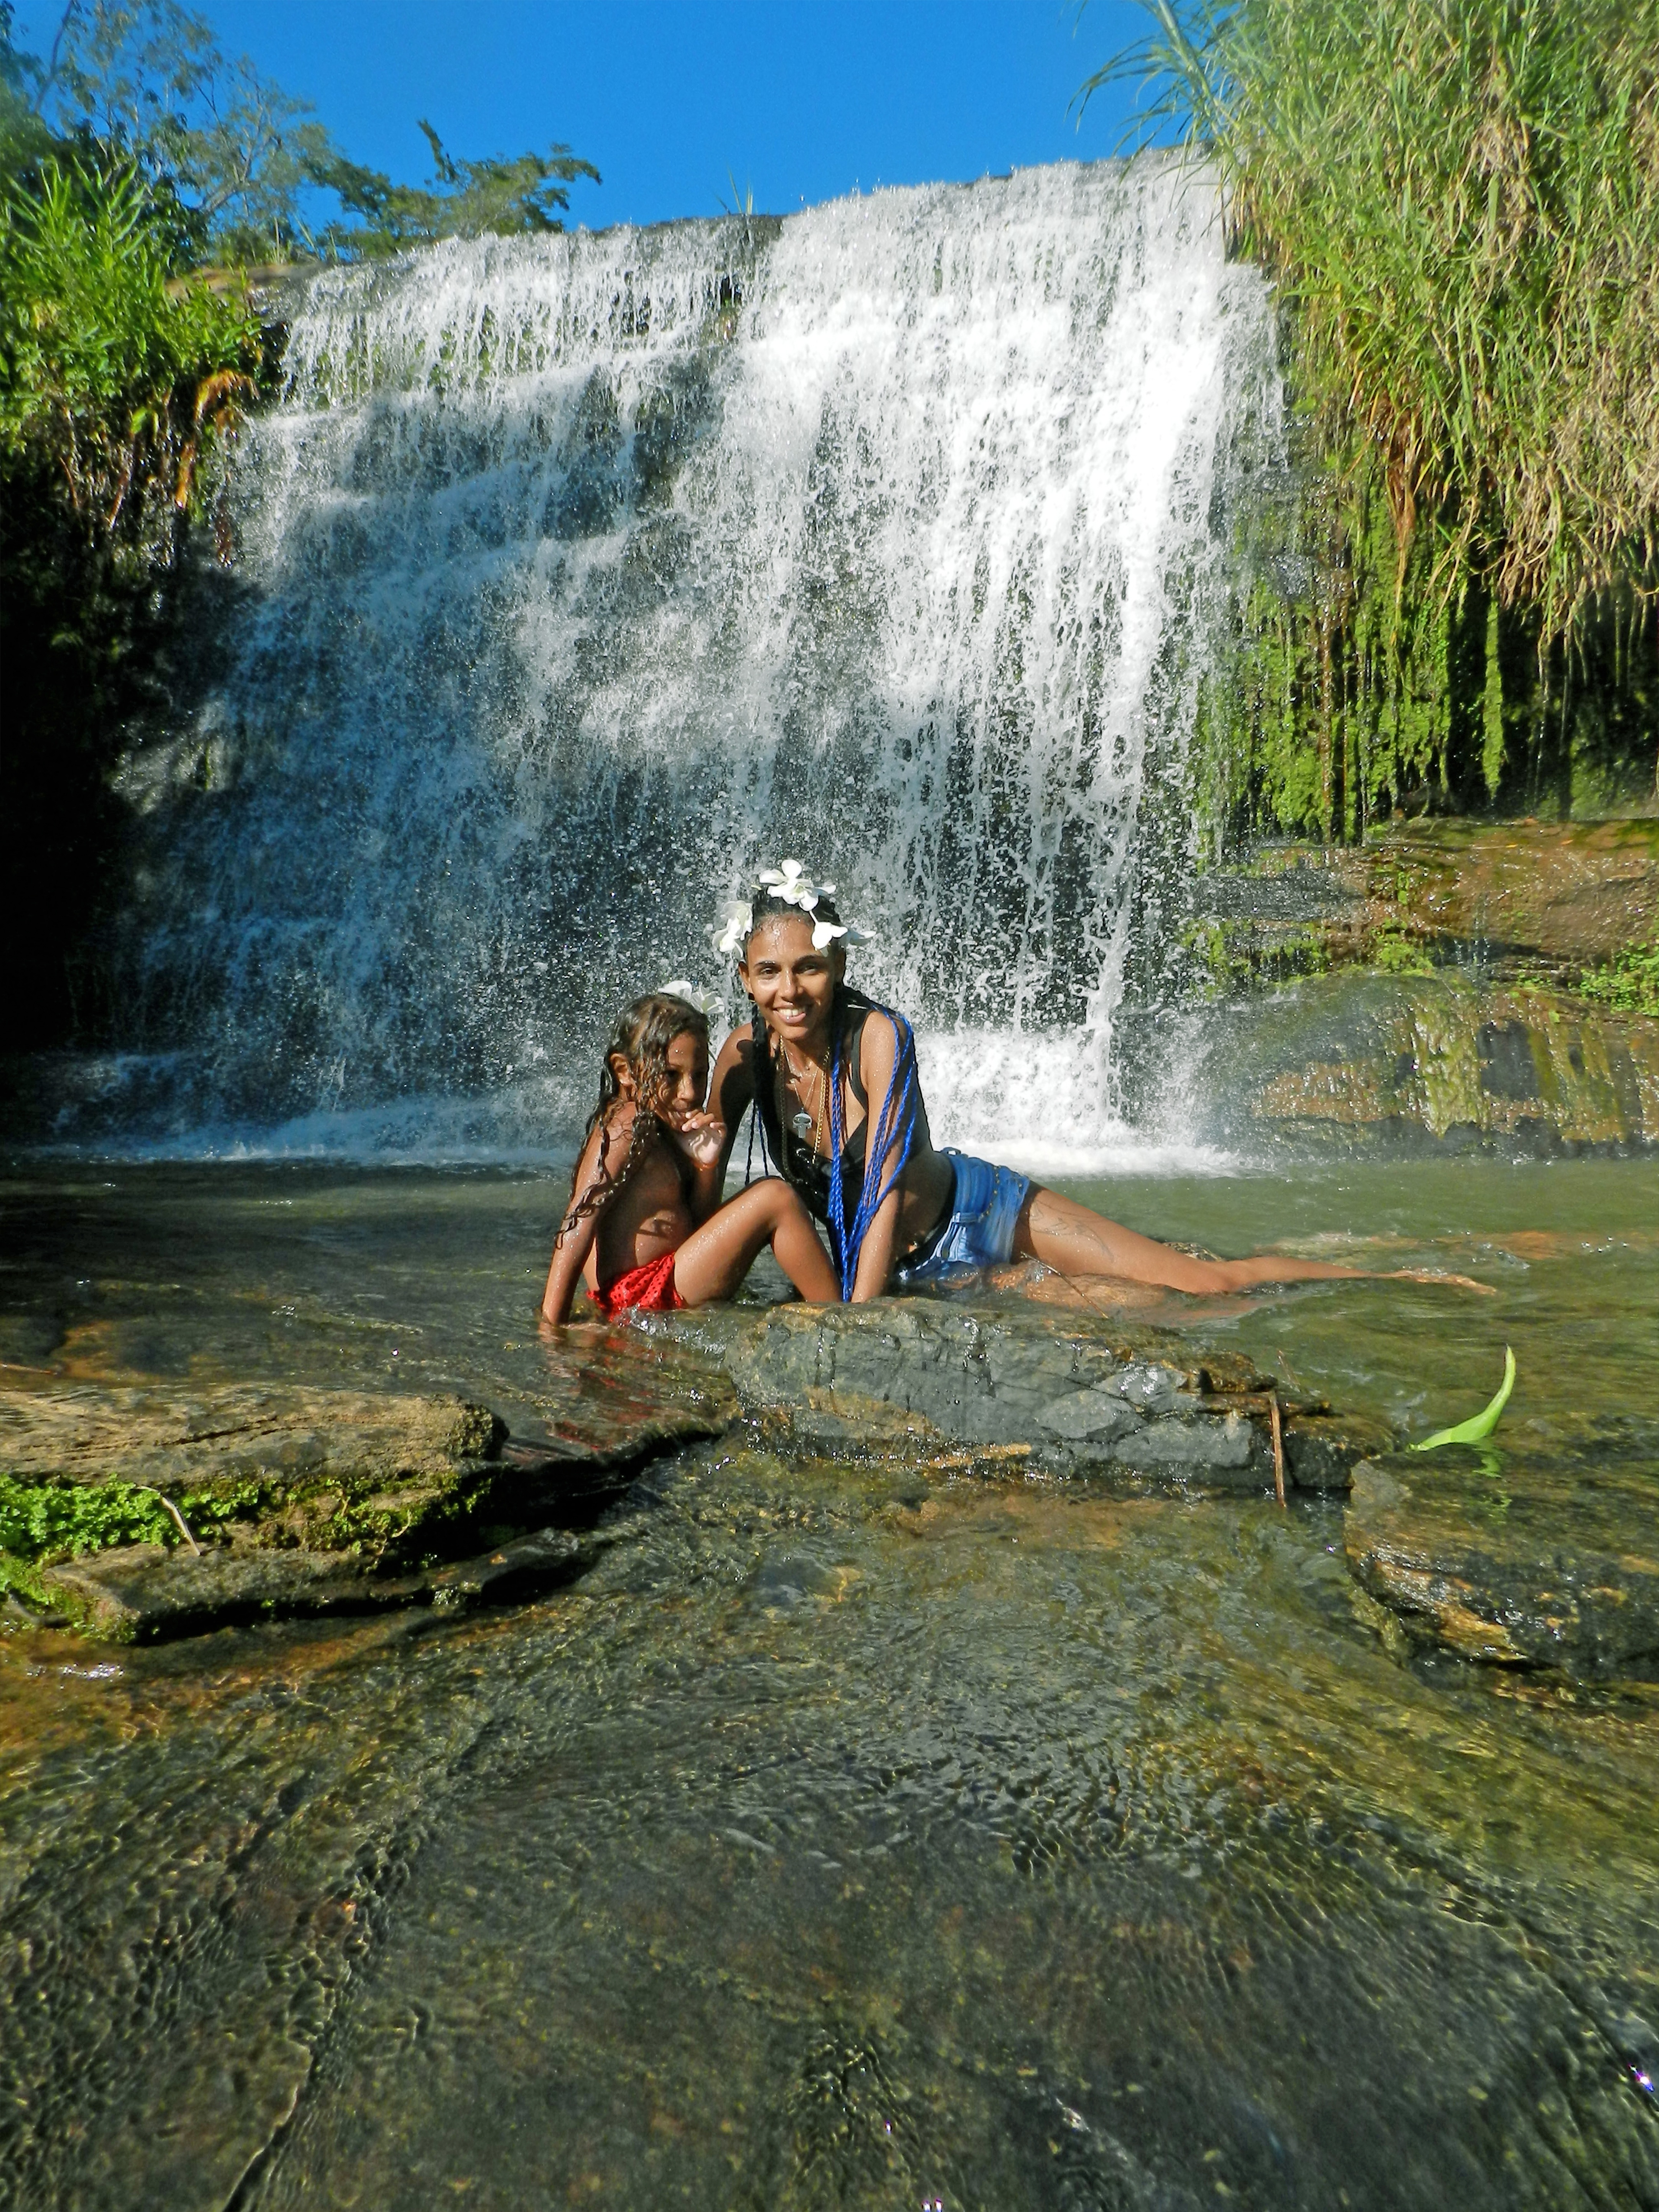
landscape, sea, water, nature, waterfall, adventure, river, vacation, cliff, stream, body of water, agua, rio, brazil, water feature, minas, mother and daughter, mermaids